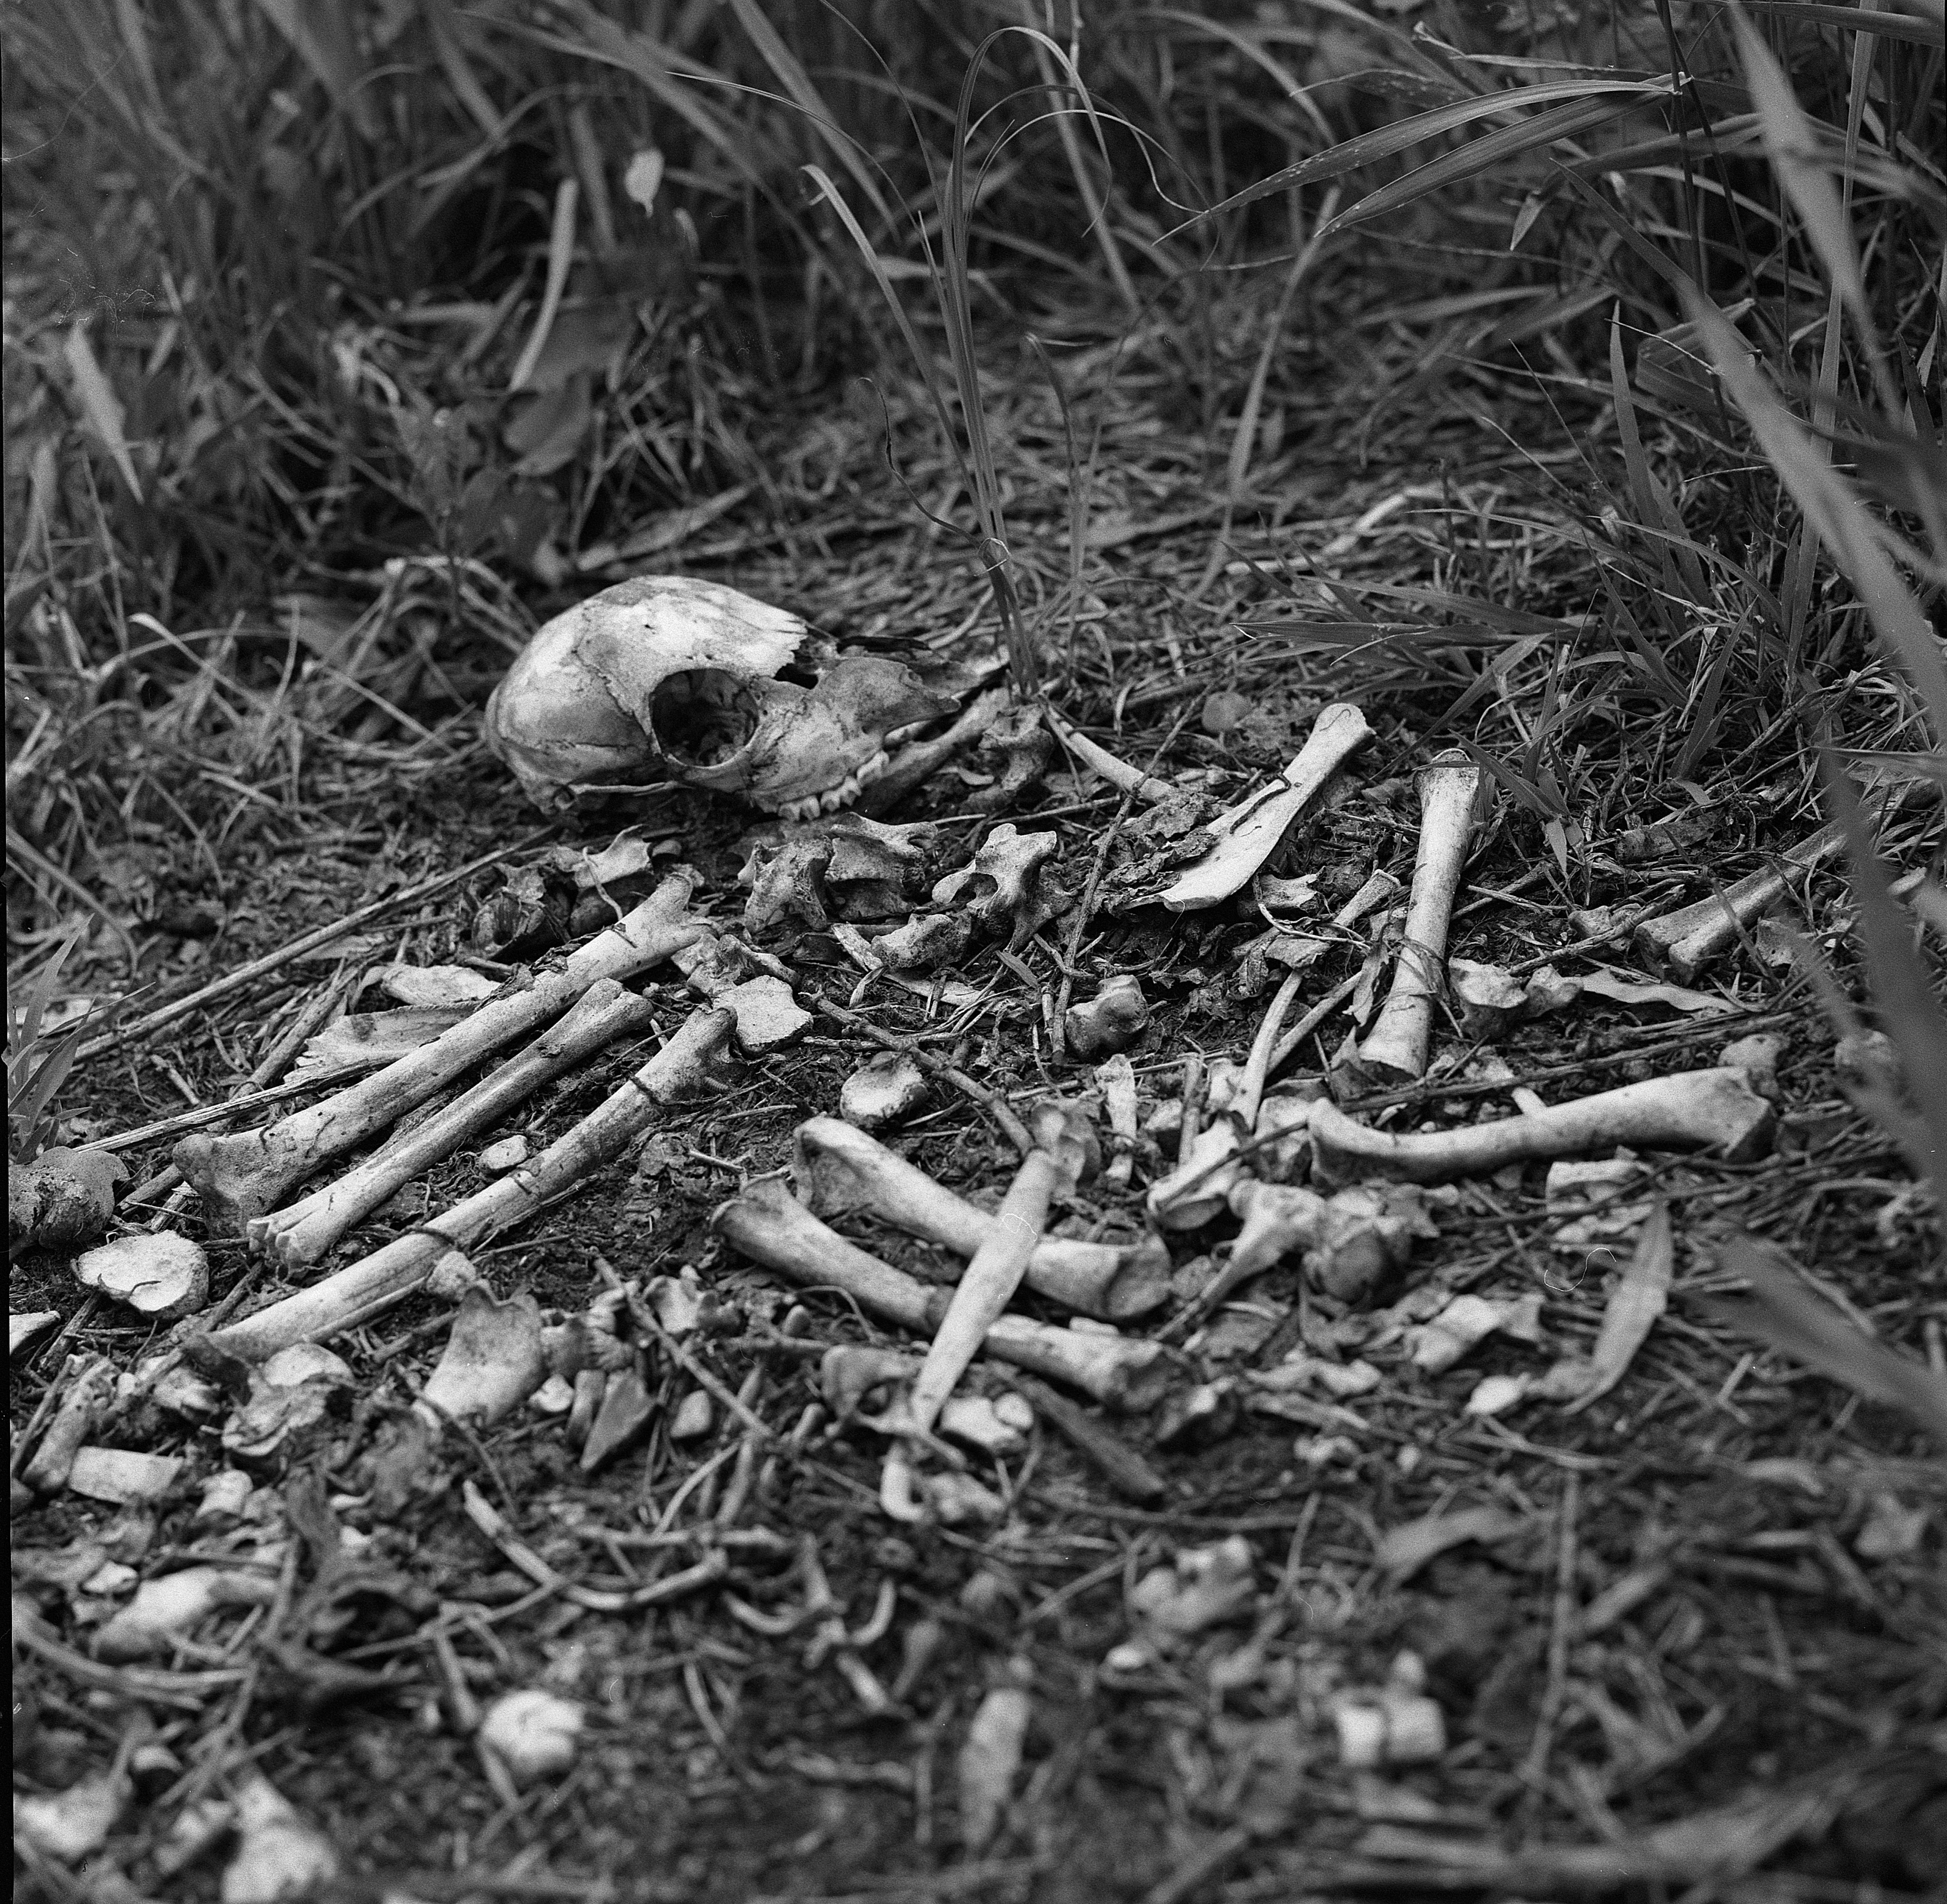
tree, branch, black and white, wood, photography, spooky, dark, halloween, soil, monochrome, dead, death, skull, rabbit, gothic, scary, fear, dream, danger, skeleton, anatomy, bones, horror, cranium, monochrome photography, pile of bones